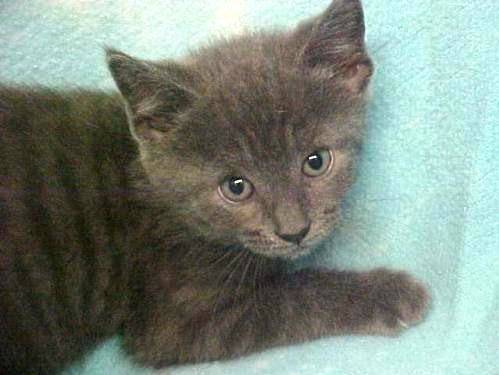
Label: cat